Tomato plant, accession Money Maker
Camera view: bottom (45 deg); turntable rotation: 0 degrees
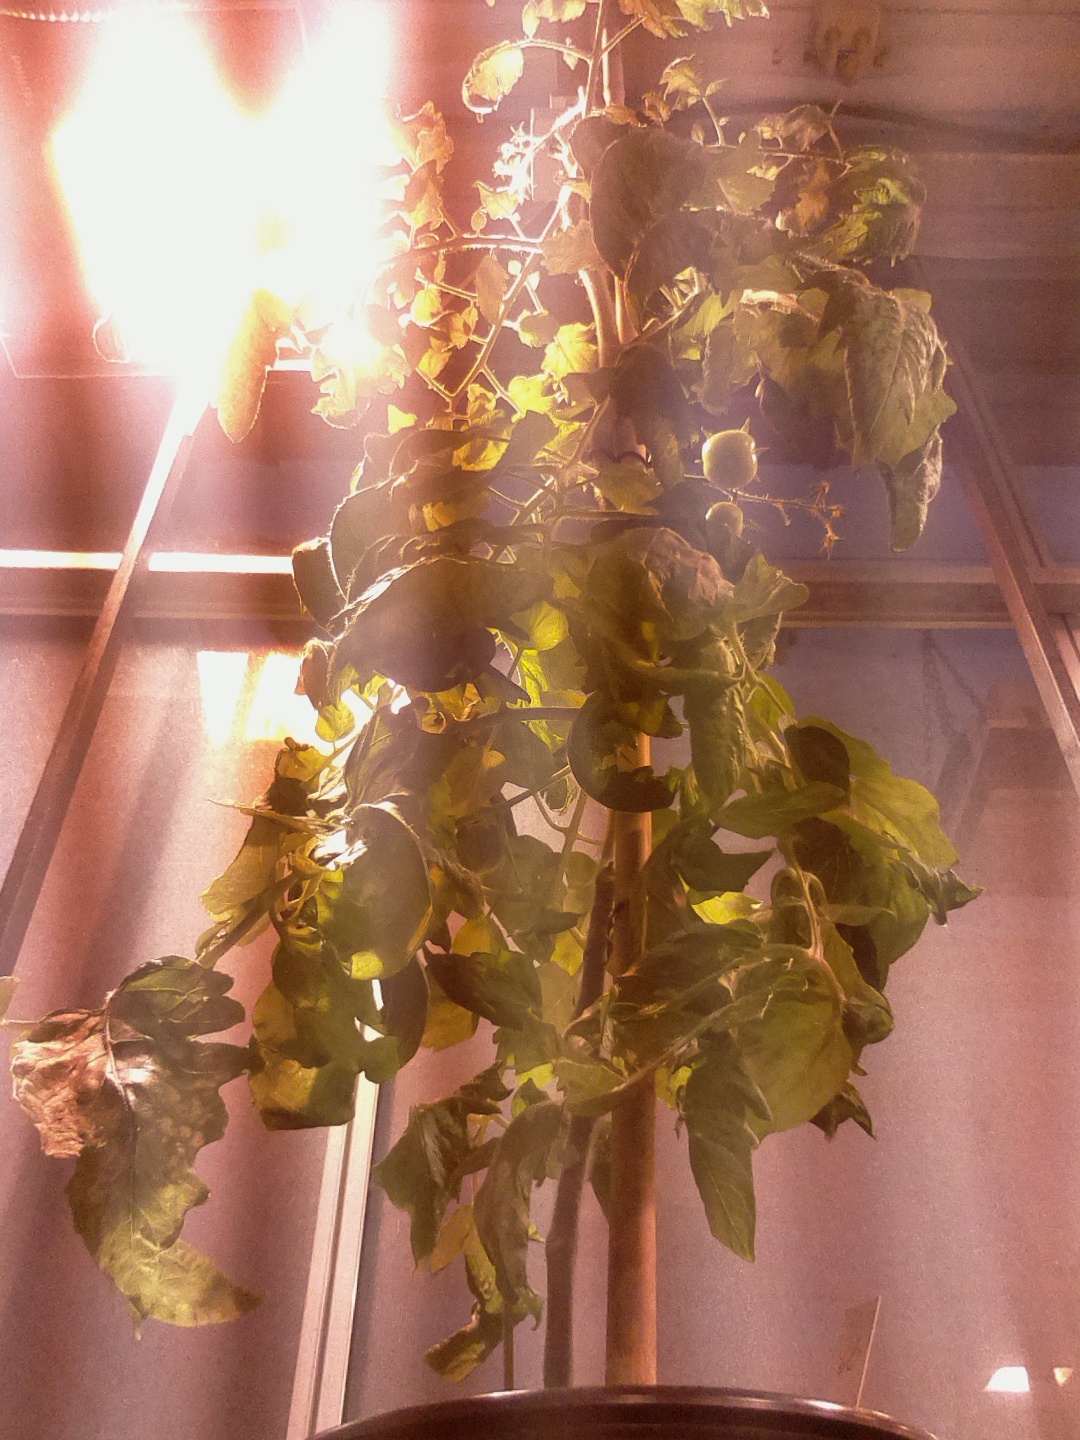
BBCH growth stage 73: 30%-40% of final fruit size